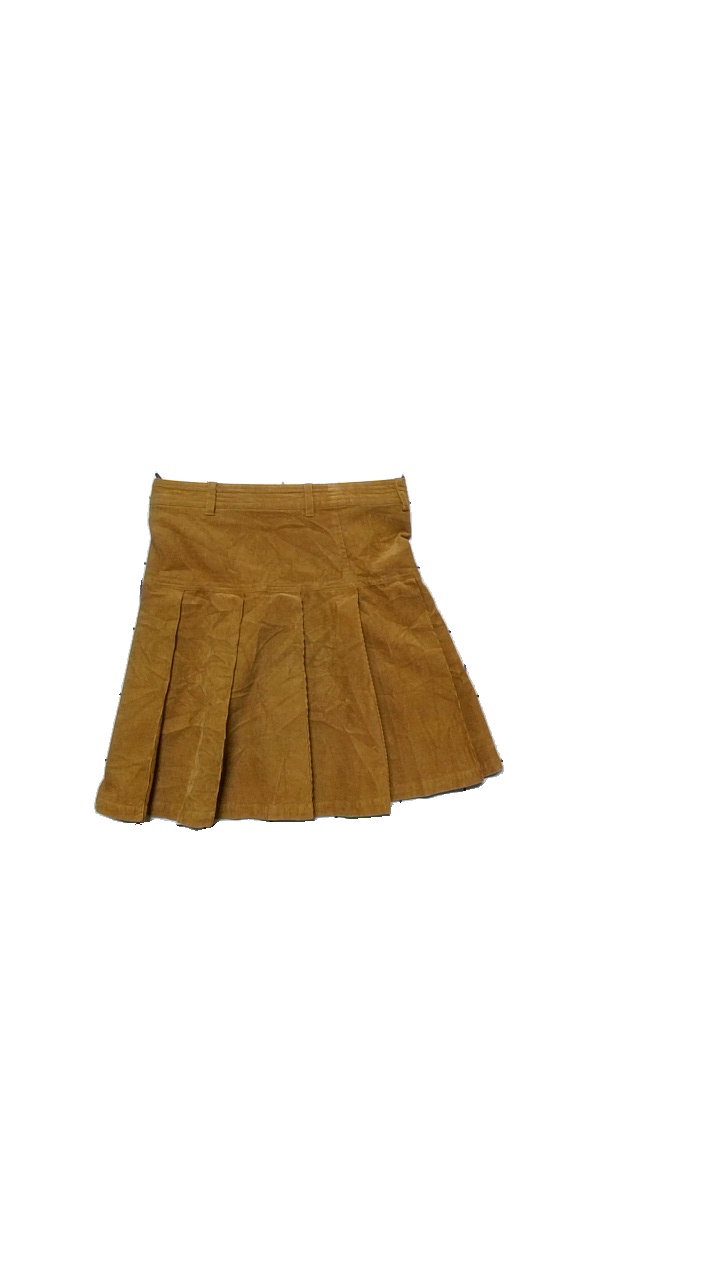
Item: Skirt (Ladies)
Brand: H&m
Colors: Brown
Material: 100% cotton
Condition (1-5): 5
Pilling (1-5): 5
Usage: Reuse
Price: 100-150